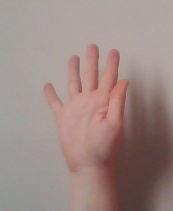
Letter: sheen